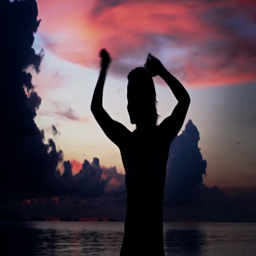
young woman dancing on the beach at sunset background